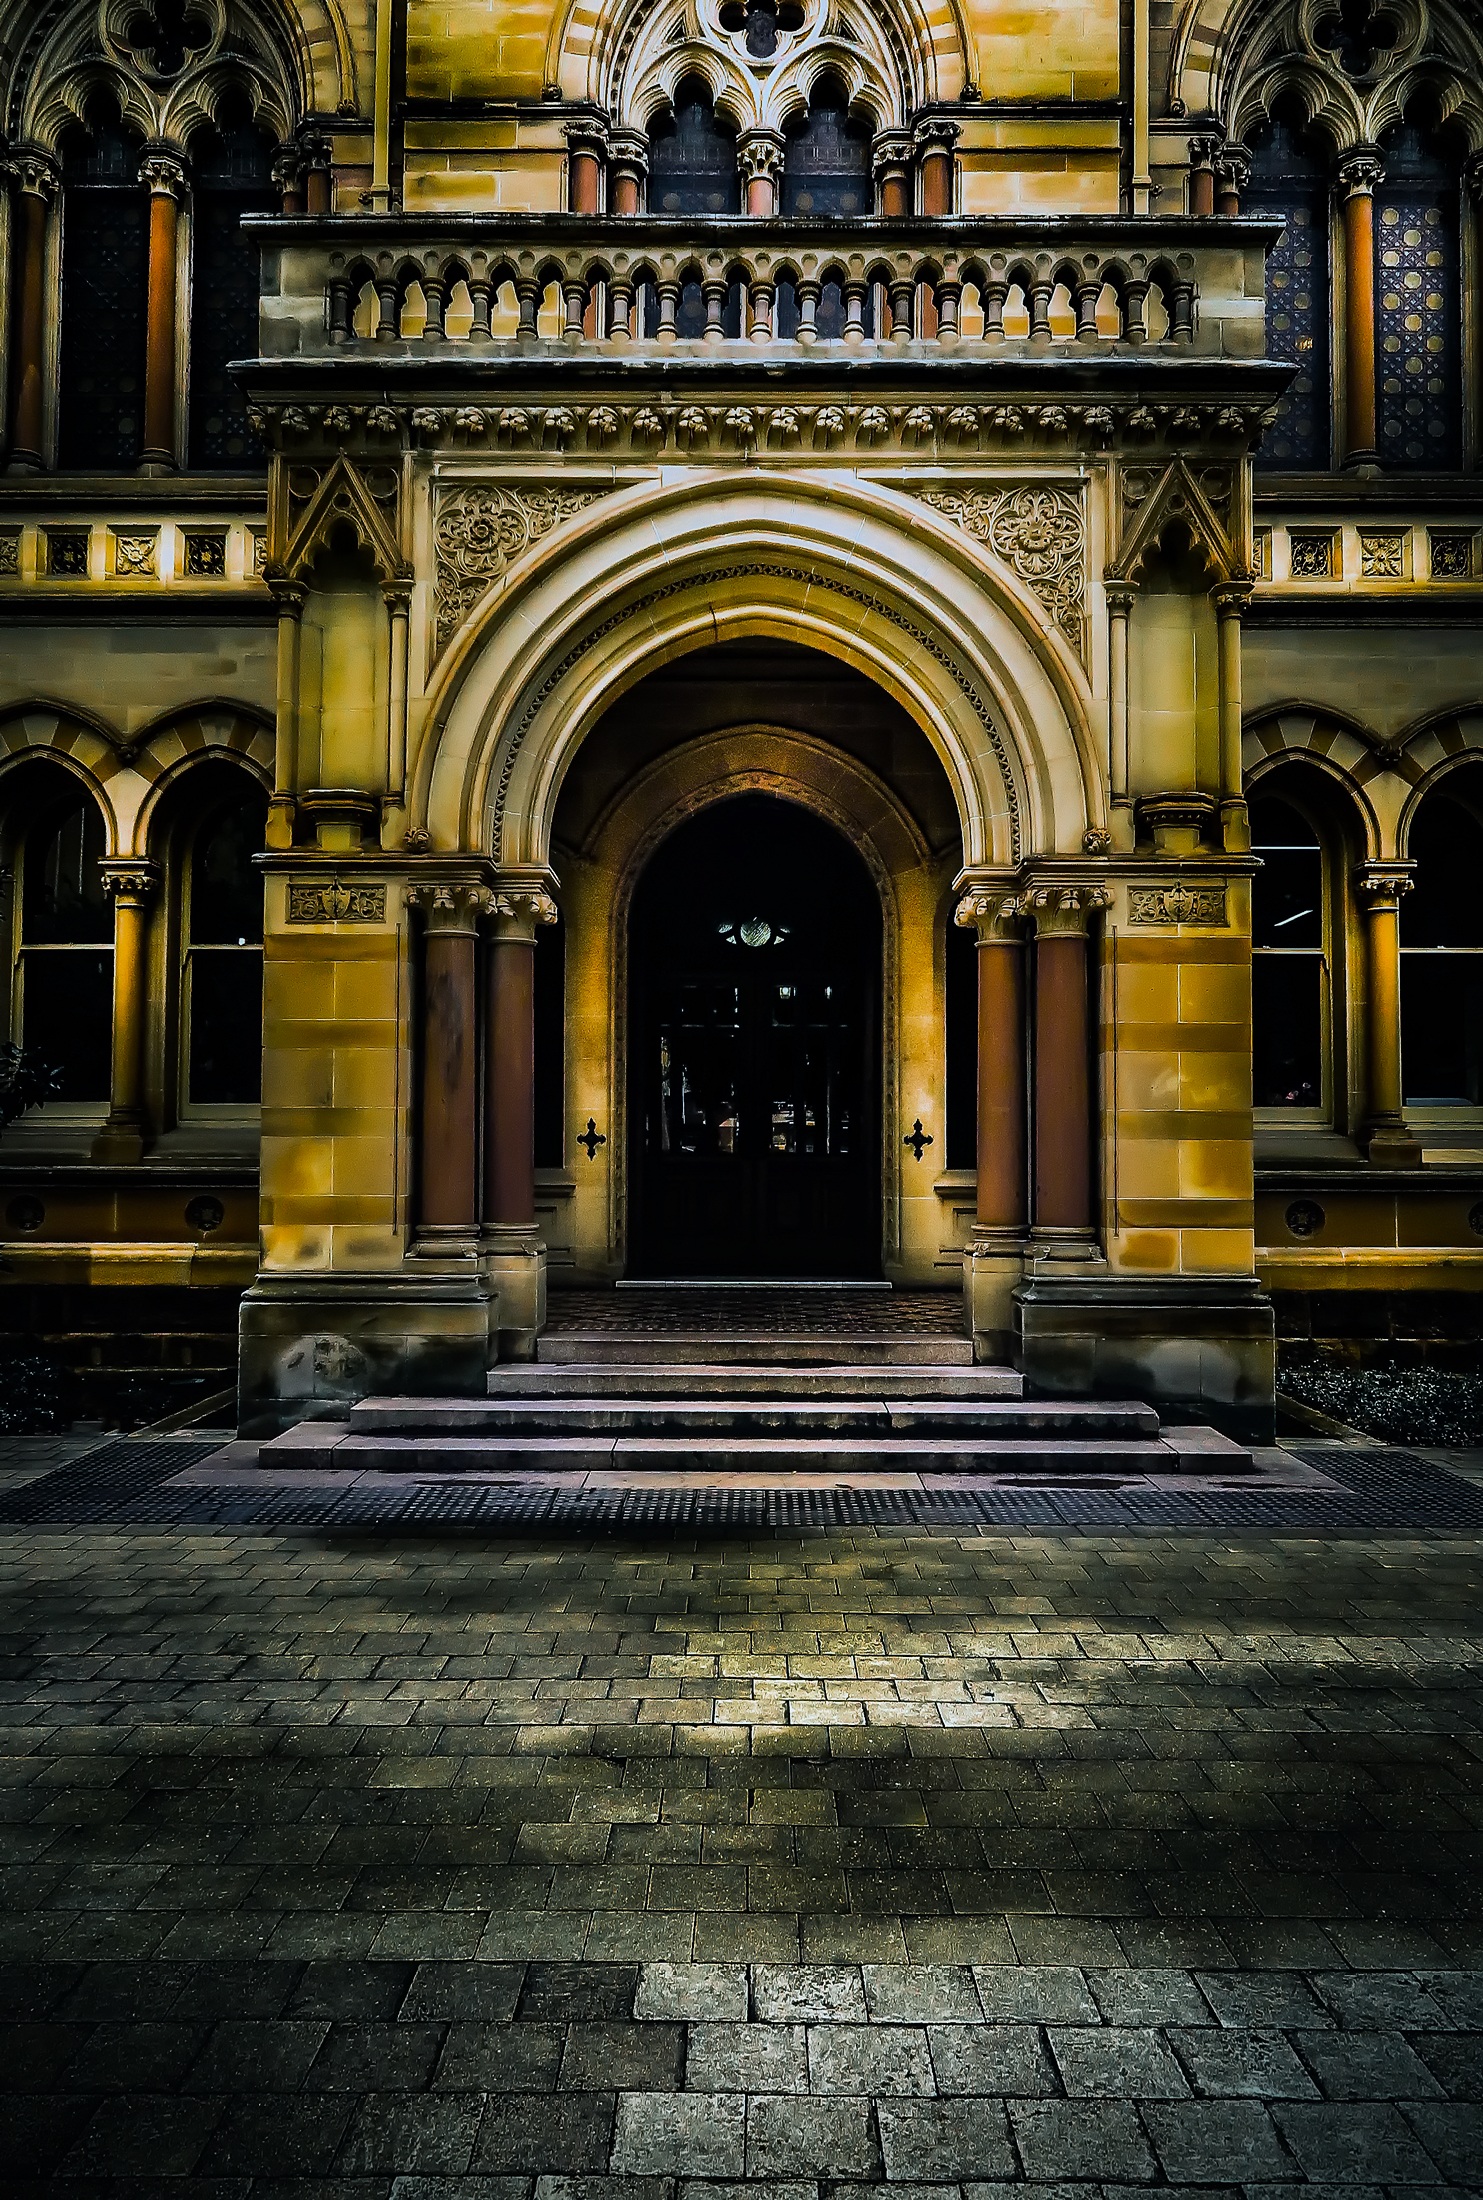
architecture, night, building, arch, evening, entrance, landmark, darkness, church, historic, gothic, place of worship, education, australia, hdr, symmetry, school, front, campus, college, urban area, ancient history, university of adelaide